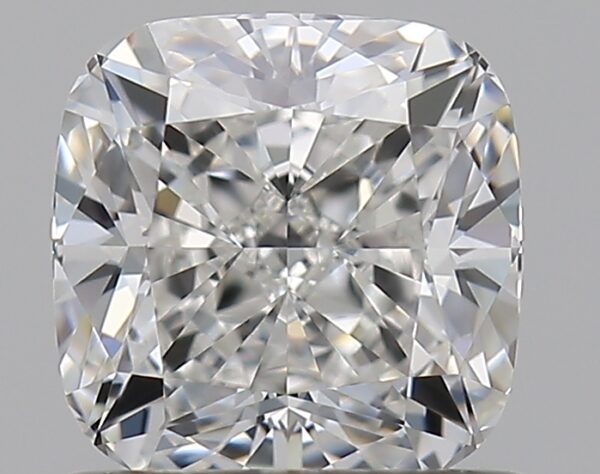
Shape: cushion
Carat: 0.81
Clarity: VVS1
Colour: G
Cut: EX
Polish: EX
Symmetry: EX
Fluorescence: F
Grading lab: GIA
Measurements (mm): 5.23 x 5.19 x 3.52